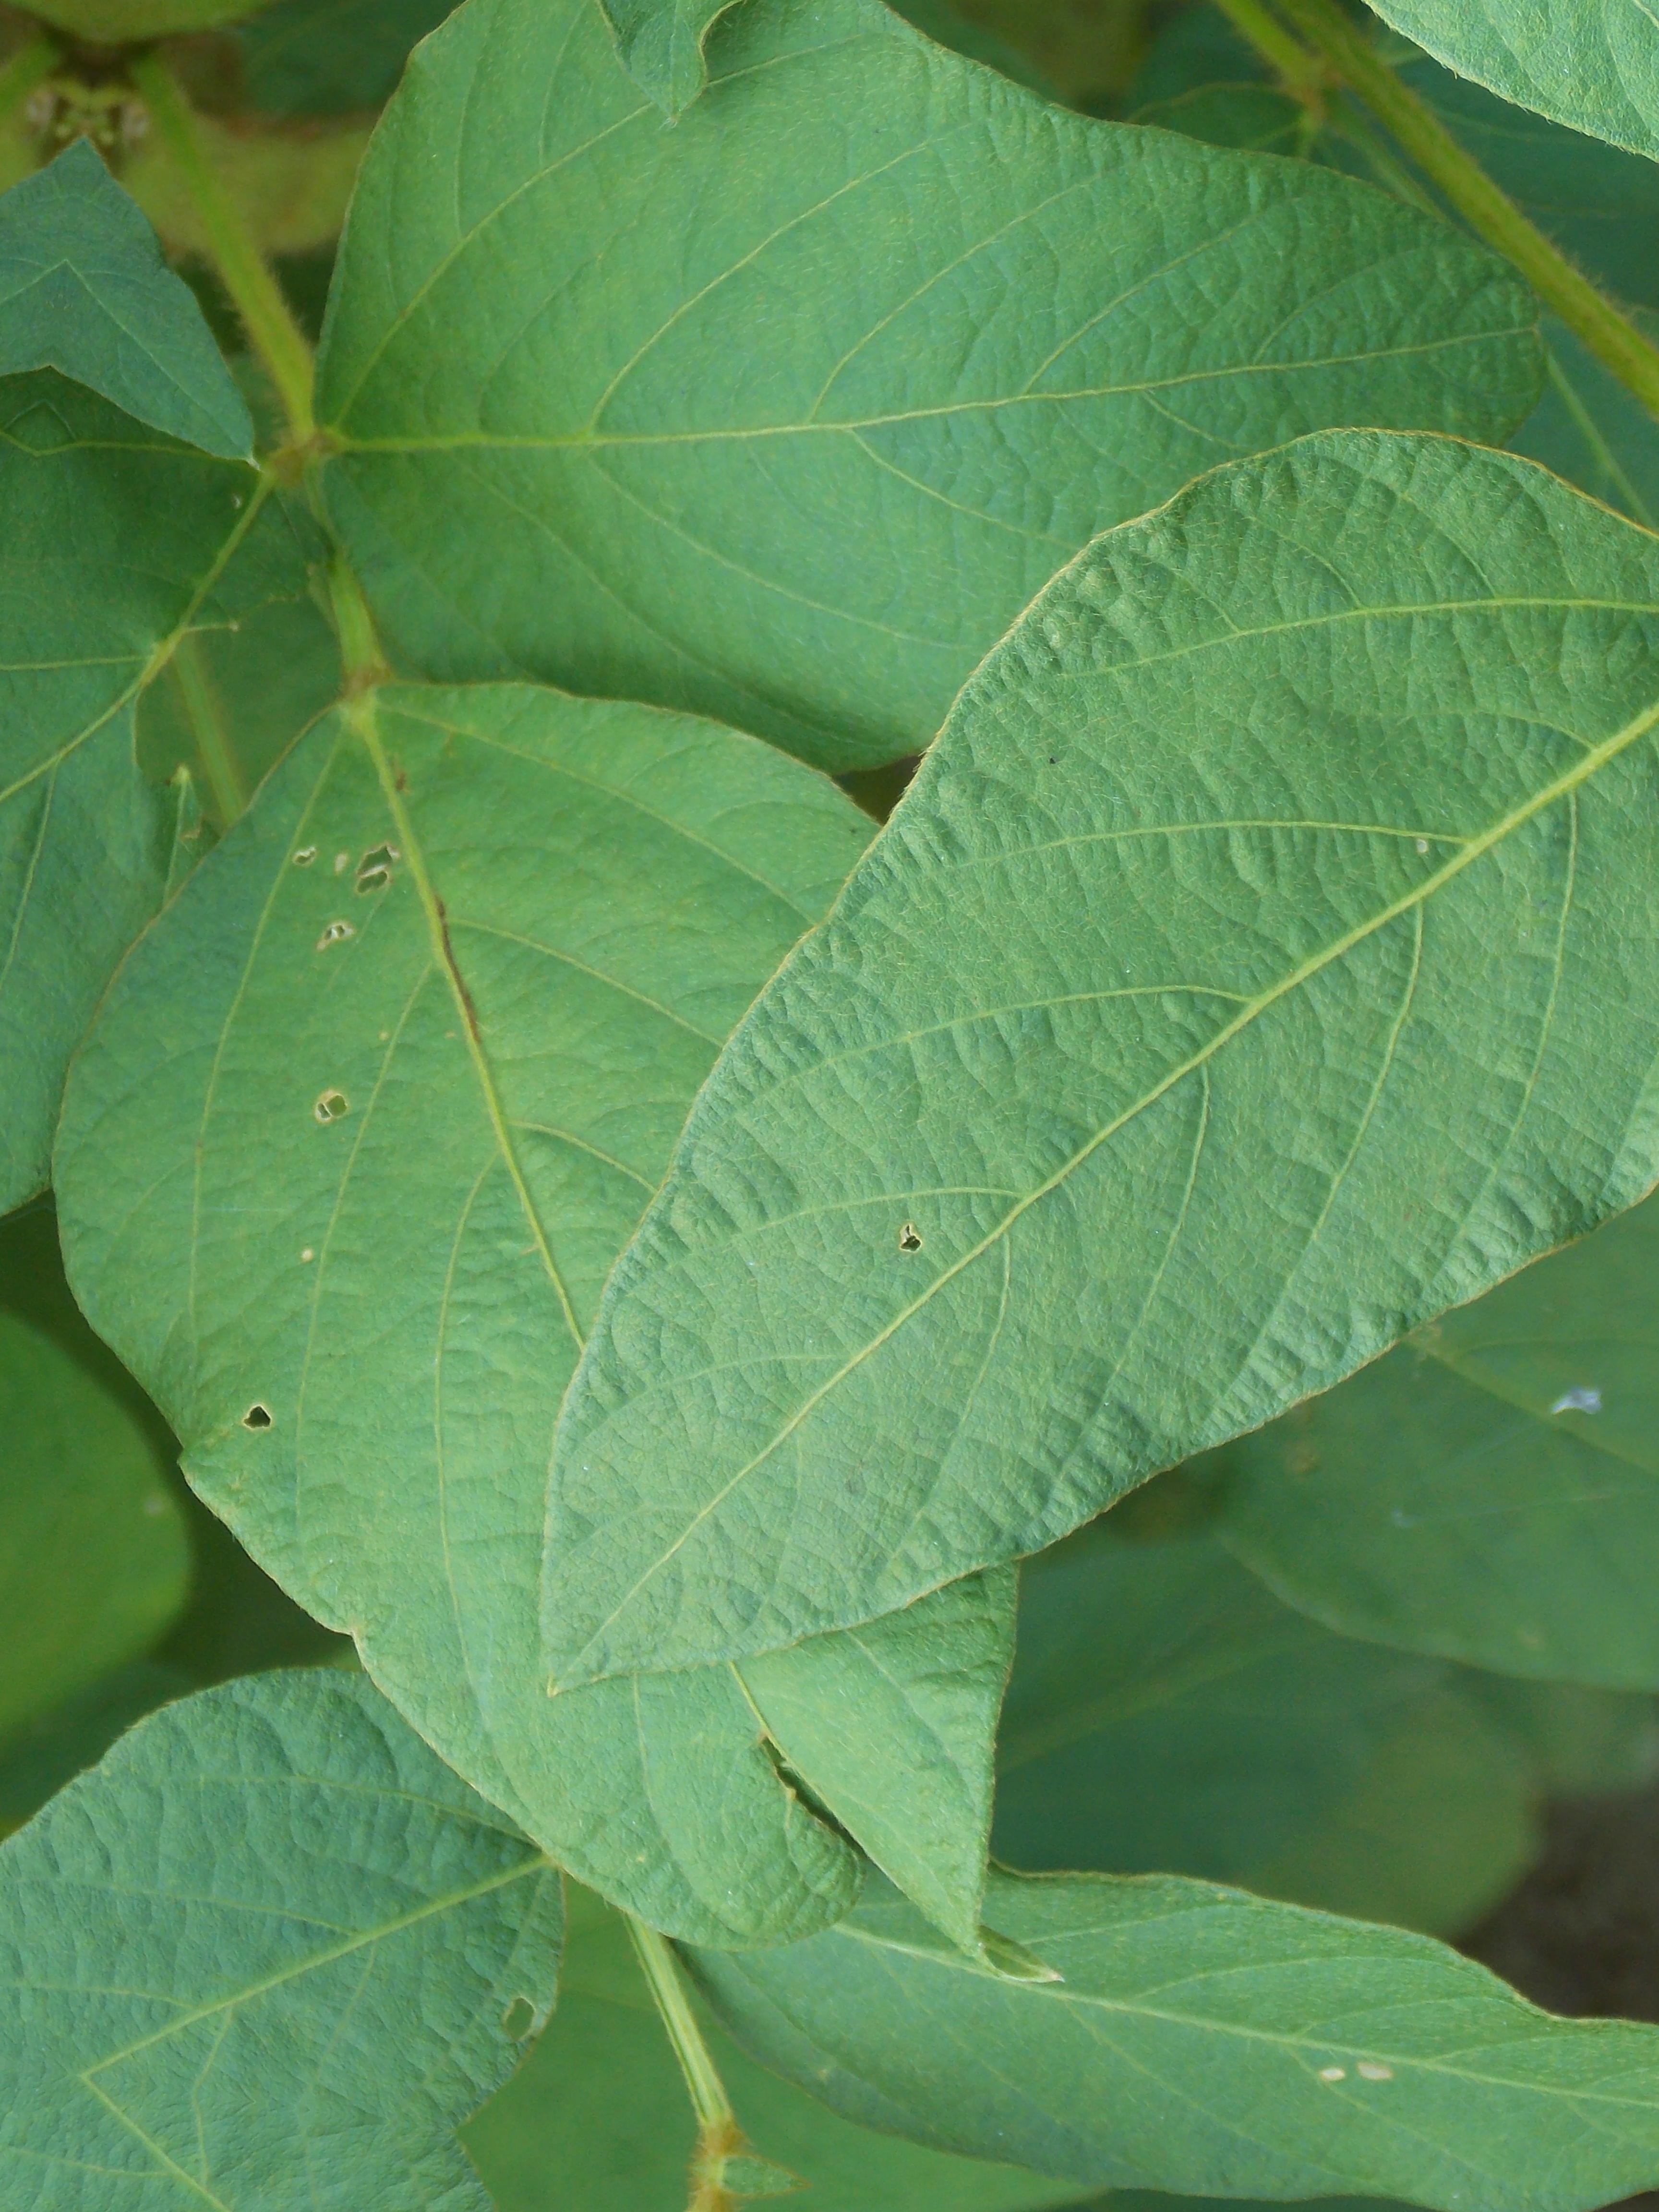
Label: Healthy